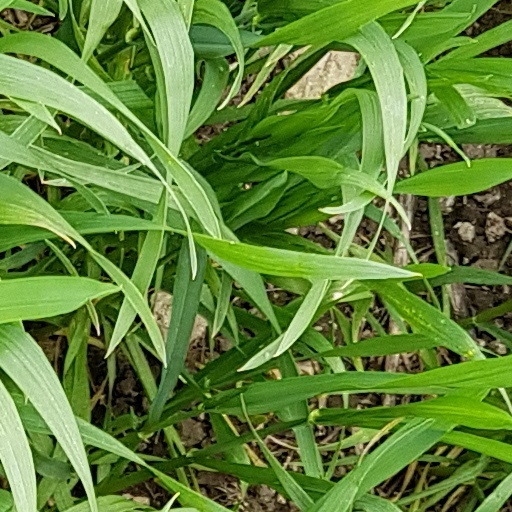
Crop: wheat